Tiësto

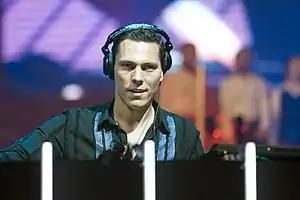
Tiësto performing in Arnhem's GelreDome, 2004

In 2004, he released his second artist album "Just Be", which featured his first single "Traffic" which is the first non-vocal track to reach number one spot in the Dutch national charts for 23 years.